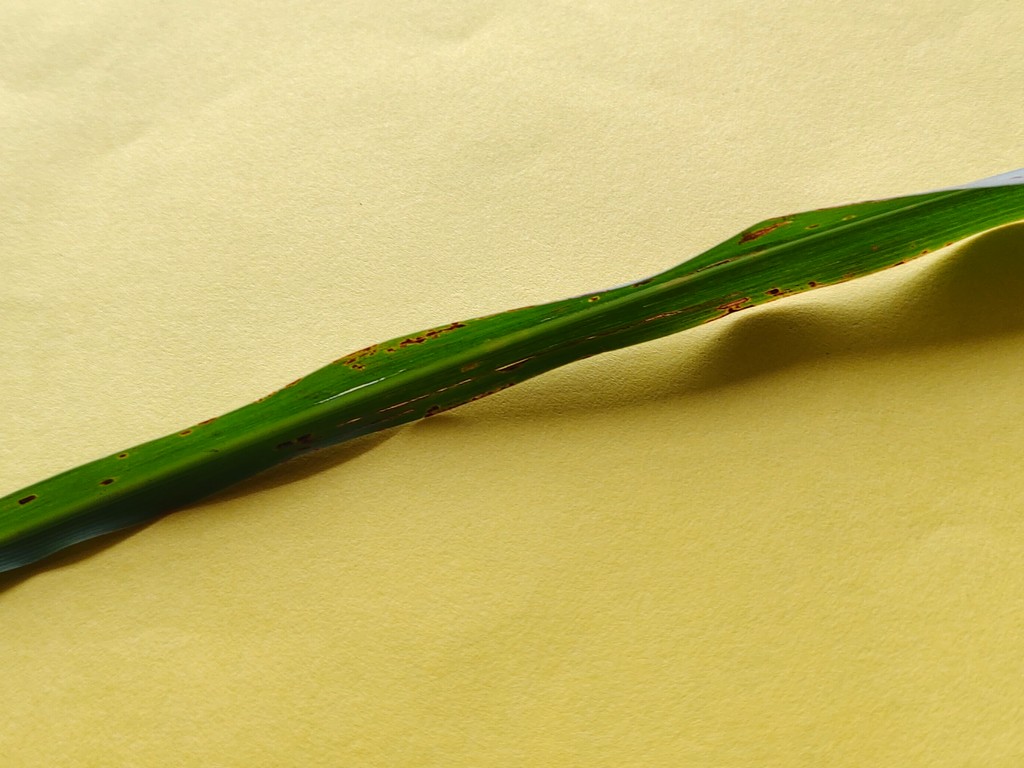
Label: Unhealthy